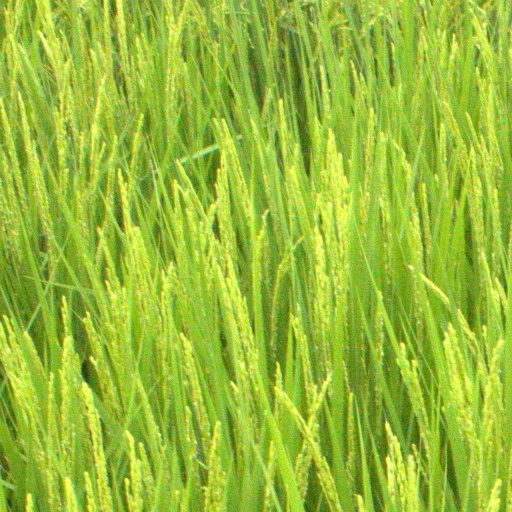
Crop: rice